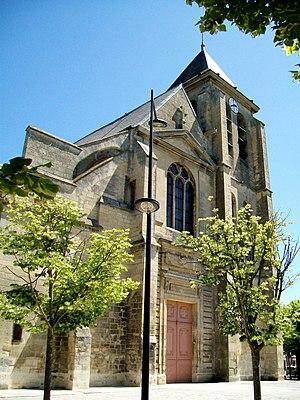
La façade ouest de l'église Sainte-Geneviève, d'une architecture très composite, avec un portail de style classique qui détonne sur cet édifice où l'influence gothique domine.
L'église Sainte-Geneviève de Gouvieux est une église catholique paroissiale située à Gouvieux, commune de l'Oise. Derrière sa façade de style classique et ses murs en grande partie repris au XVIIIᵉ siècle, se cache un édifice de style gothique primitif huit fois centenaire. À l'intérieur, les remaniements et réparations successifs ne sont pratiquement visibles qu'au niveau de l'étage des fenêtres hautes et dans les dernières travées des bas-côtés ; ils s'expliquent par l'instabilité du terrain et l'insuffisance des fondations qui ont occasionné des désordres de structure. Les voûtes d'ogives d'origine ont disparu depuis longtemps et ont été remplacées par de fausses voûtes en bois et plâtre en 1861. Les quatre travées orientales ont été édifiées à la fin du XIIᵉ siècle et sont influencées par la cathédrale Notre-Dame de Paris et le chœur de Saint-Leu-d'Esserent. Les deux premières travées remontent aux années 1220 et appartiennent au courant architectural initié par les cathédrales de Soissons et de Chartres. Dans son ensemble, l'église Sainte-Geneviève demeure un édifice intéressant qui est tout à fait représentatif de l'architecture religieuse d'Île-de-France à son époque.